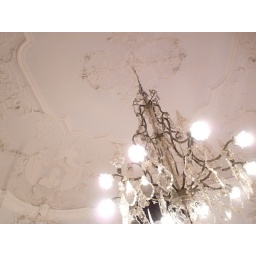
spotted above in the castle tonight... ahh.